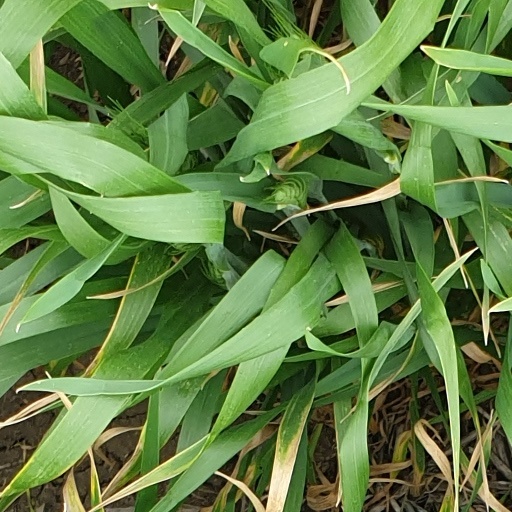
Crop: wheat